Malicorne (band)

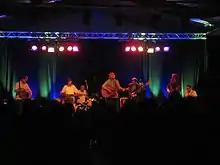
Malicorne performing in August 2013 in Anost, Burgundy, France

Once they had gained a reputation in France, Malicorne toured in French-speaking Canada. The album "En Public" (1979) was recorded live in Montreal in December 1978. They toured over 800 venues in Europe, Canada and the United States.